Answer in natural language. Which object is closer to the camera taking this photo, black floating bed with platform base and rectangular headboard or Window (highlighted by a blue box)? Choose between the following options: black floating bed with platform base and rectangular headboard or Window (highlighted by a blue box)
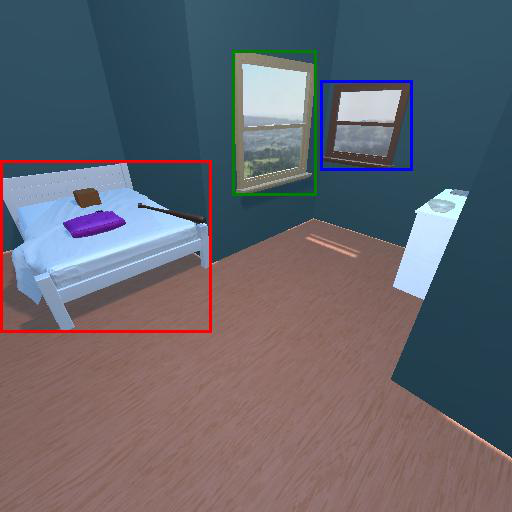
<answer>black floating bed with platform base and rectangular headboard</answer>